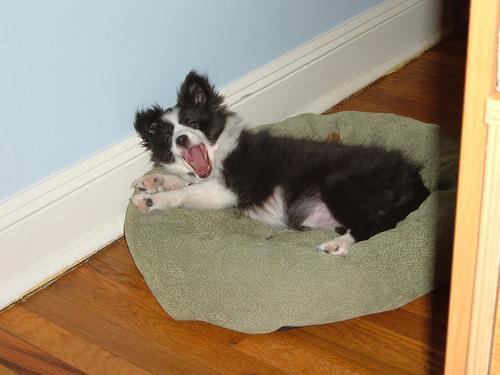
Shetland_sheepdog